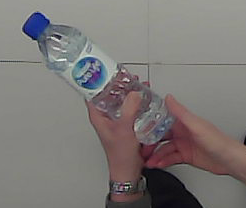
Product: nestle_water